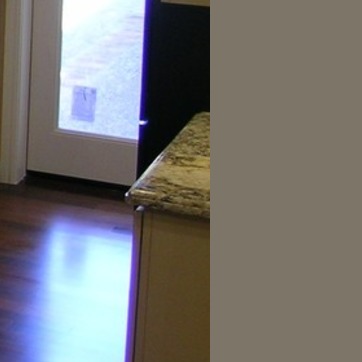
Material: polishedstone